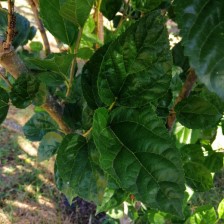
Variety: BlackAustralia